John Arbuthnott, 8th Viscount of Arbuthnott

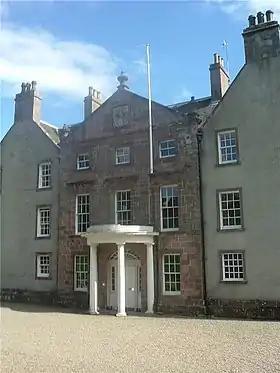
Arbuthnott House, Kincardineshire

John Arbuthnott, 8th Viscount of Arbuthnott DL FRSE (16 January 1778 – 10 January 1860) was a Scottish peer and soldier. Known as "the rich Lord" he built the bridge in front of Arbuthnott House, Kincardineshire. He was the first member of the family who consistently spelled his name "Arbuthnott" rather than "Arbuthnot".